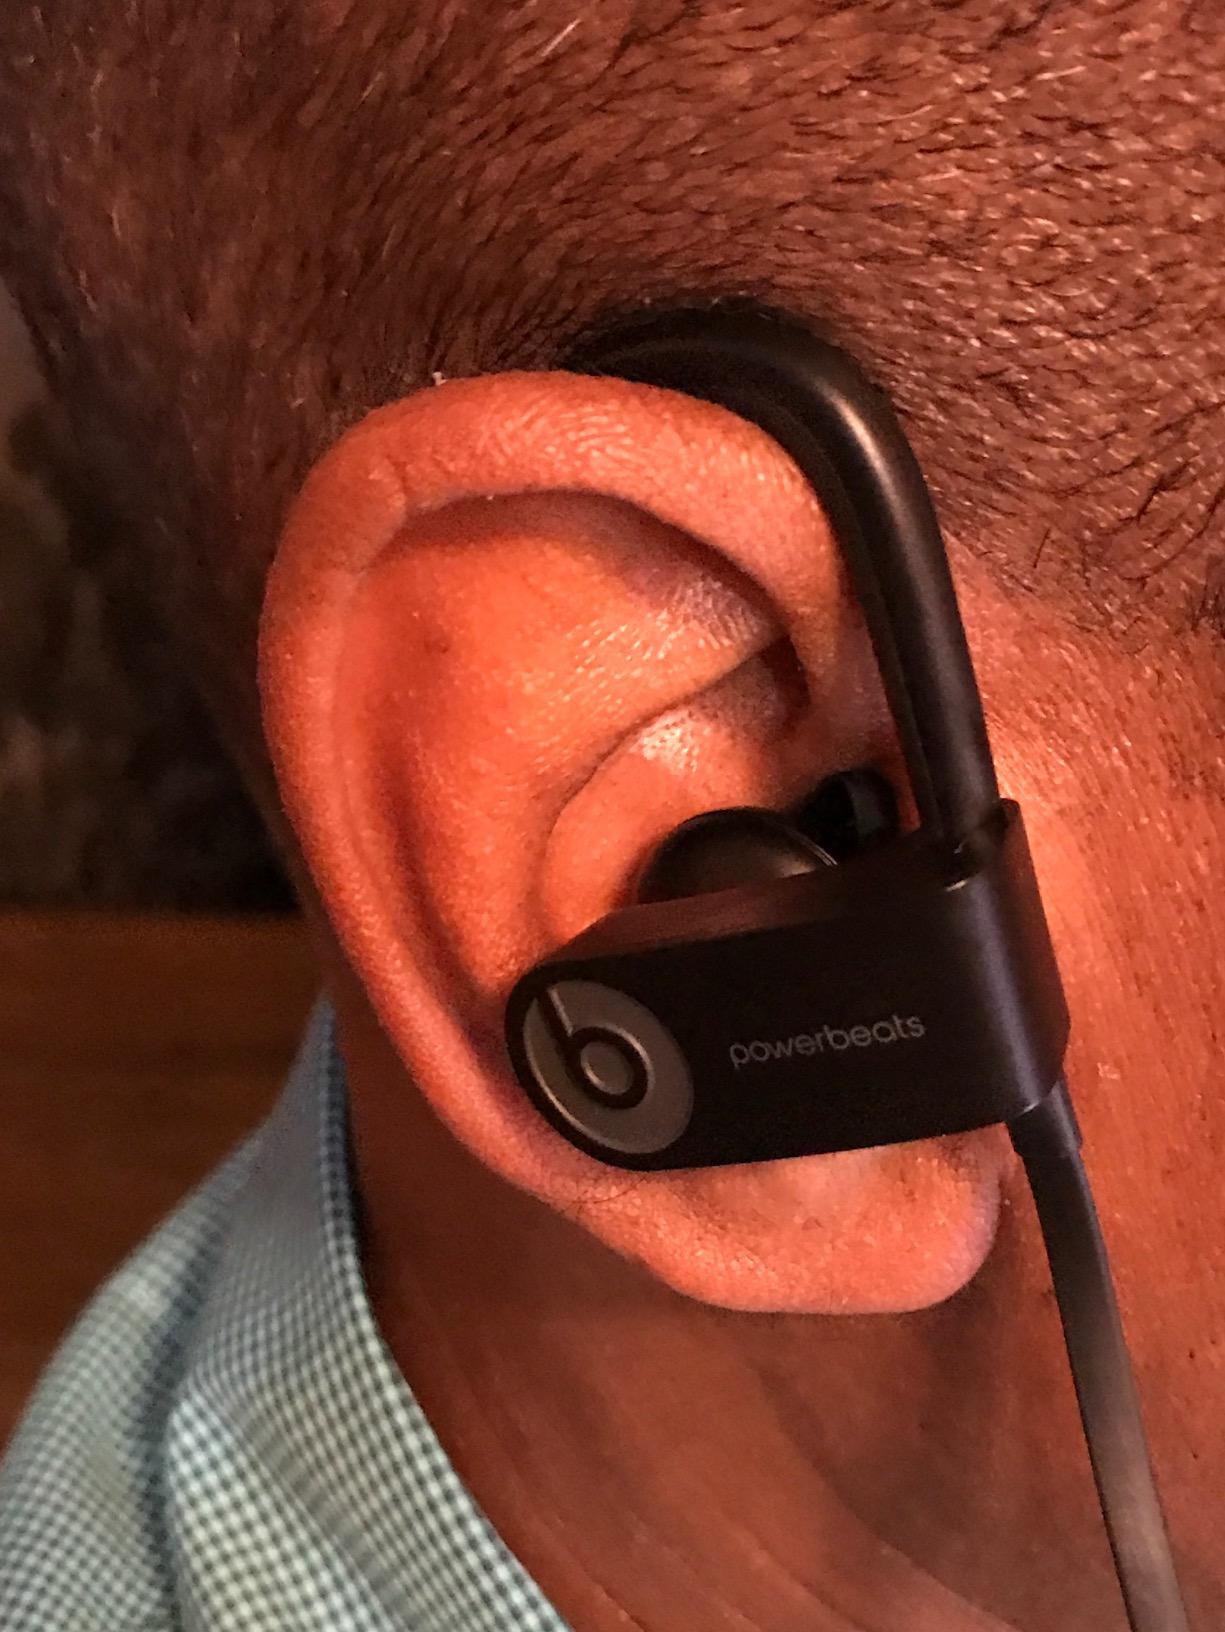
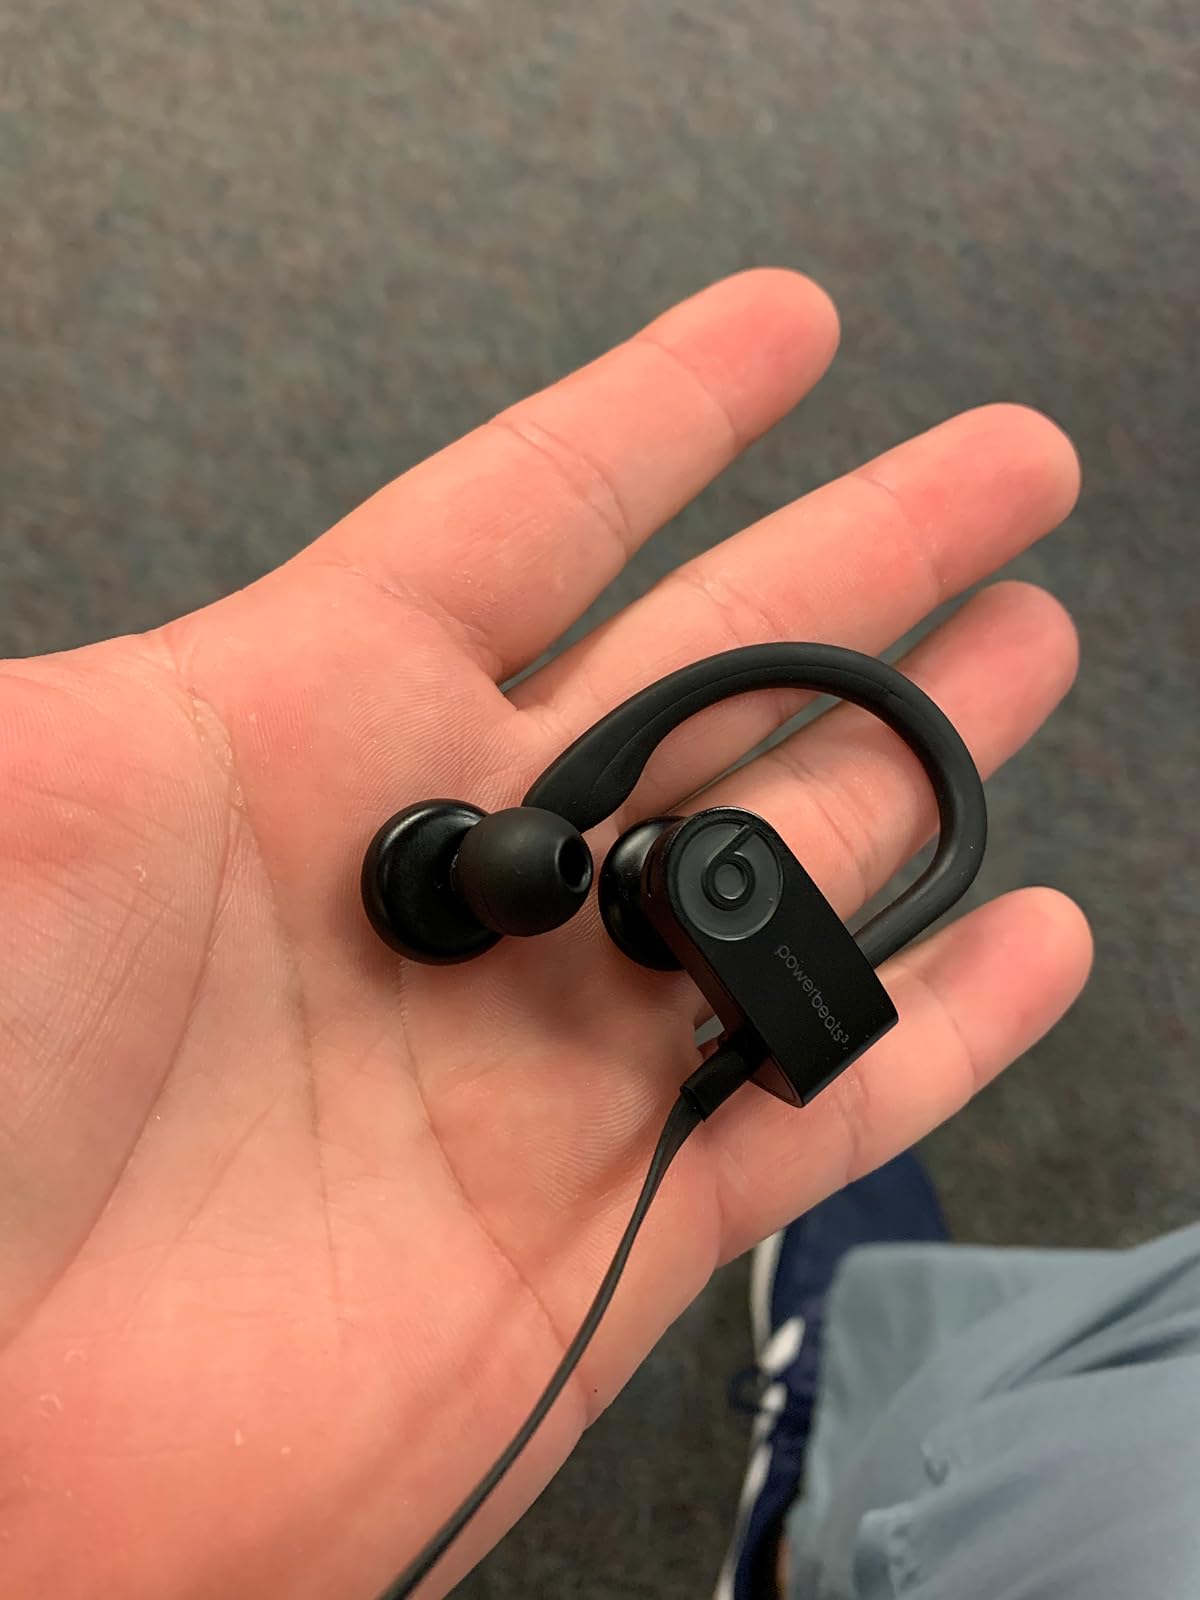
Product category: headphones
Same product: yes